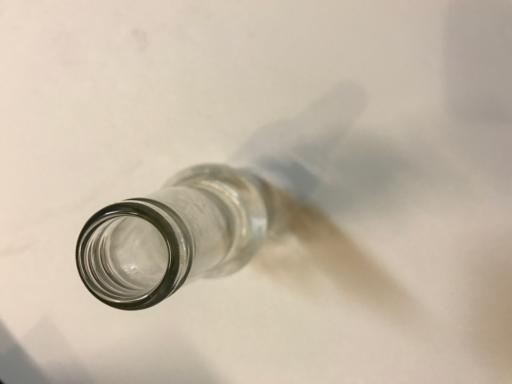
Waste category: glass